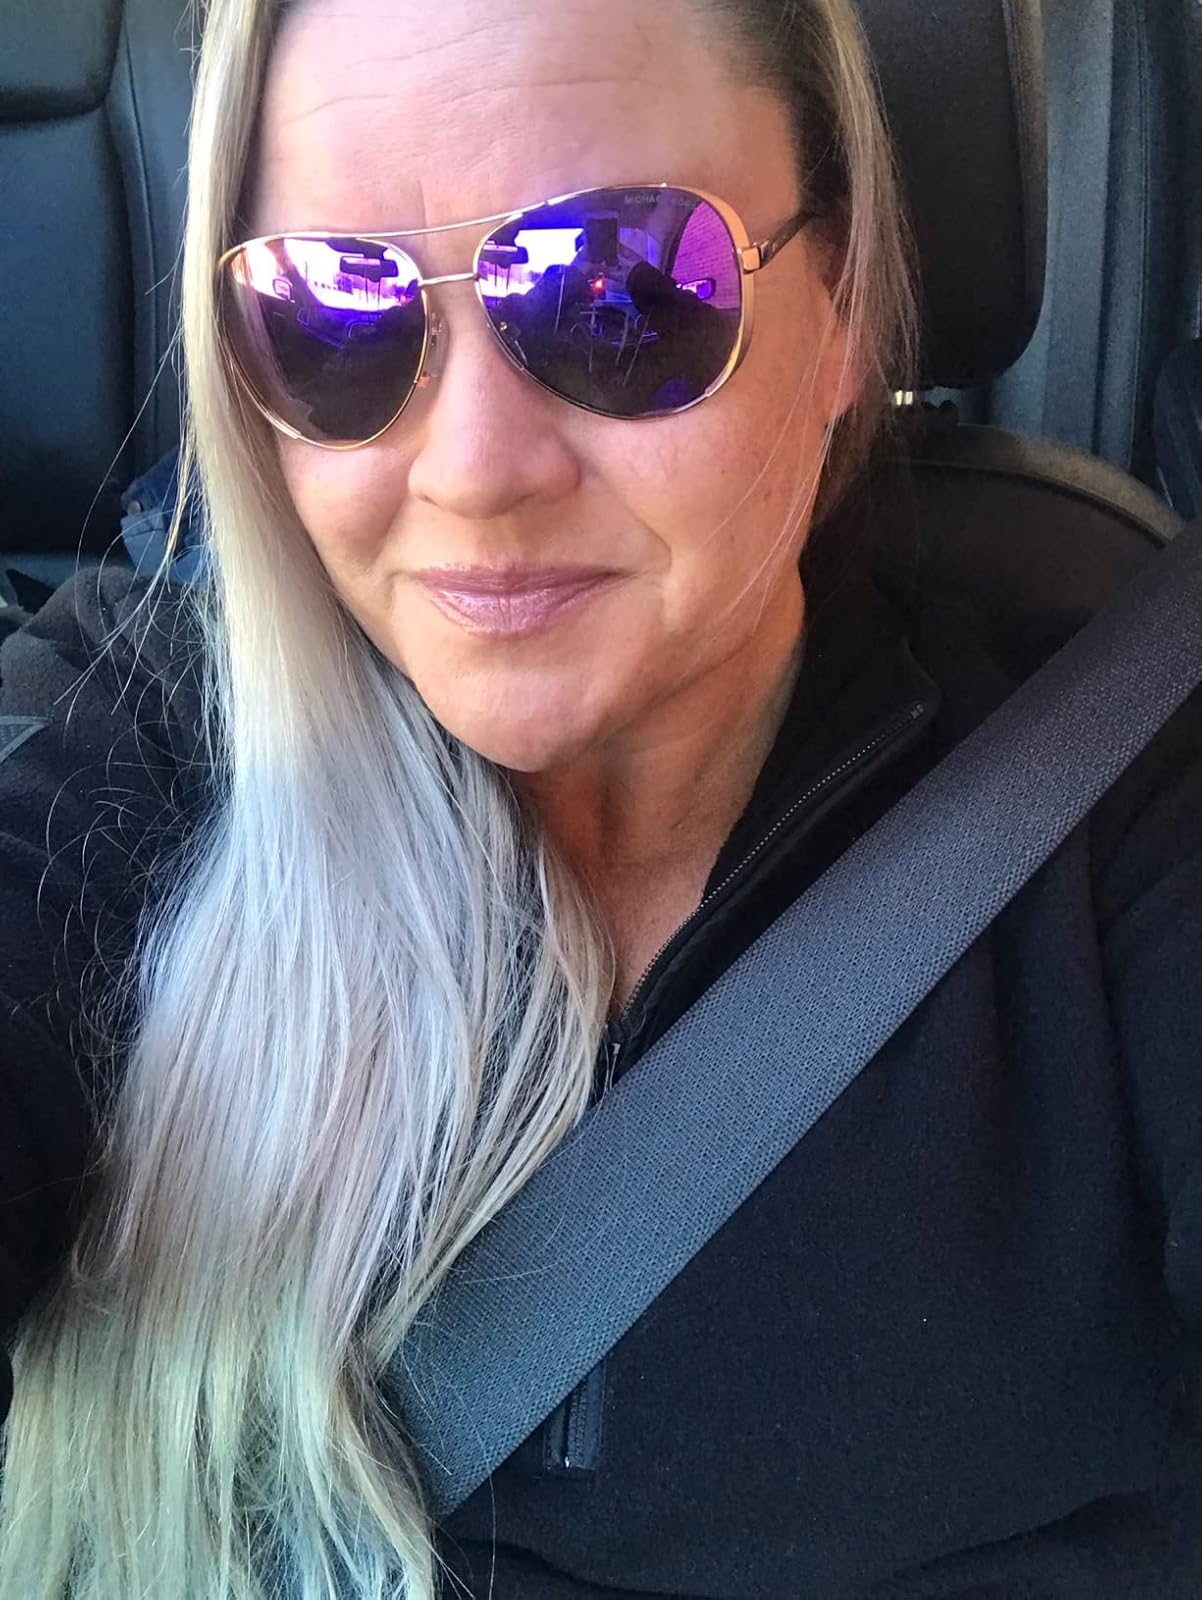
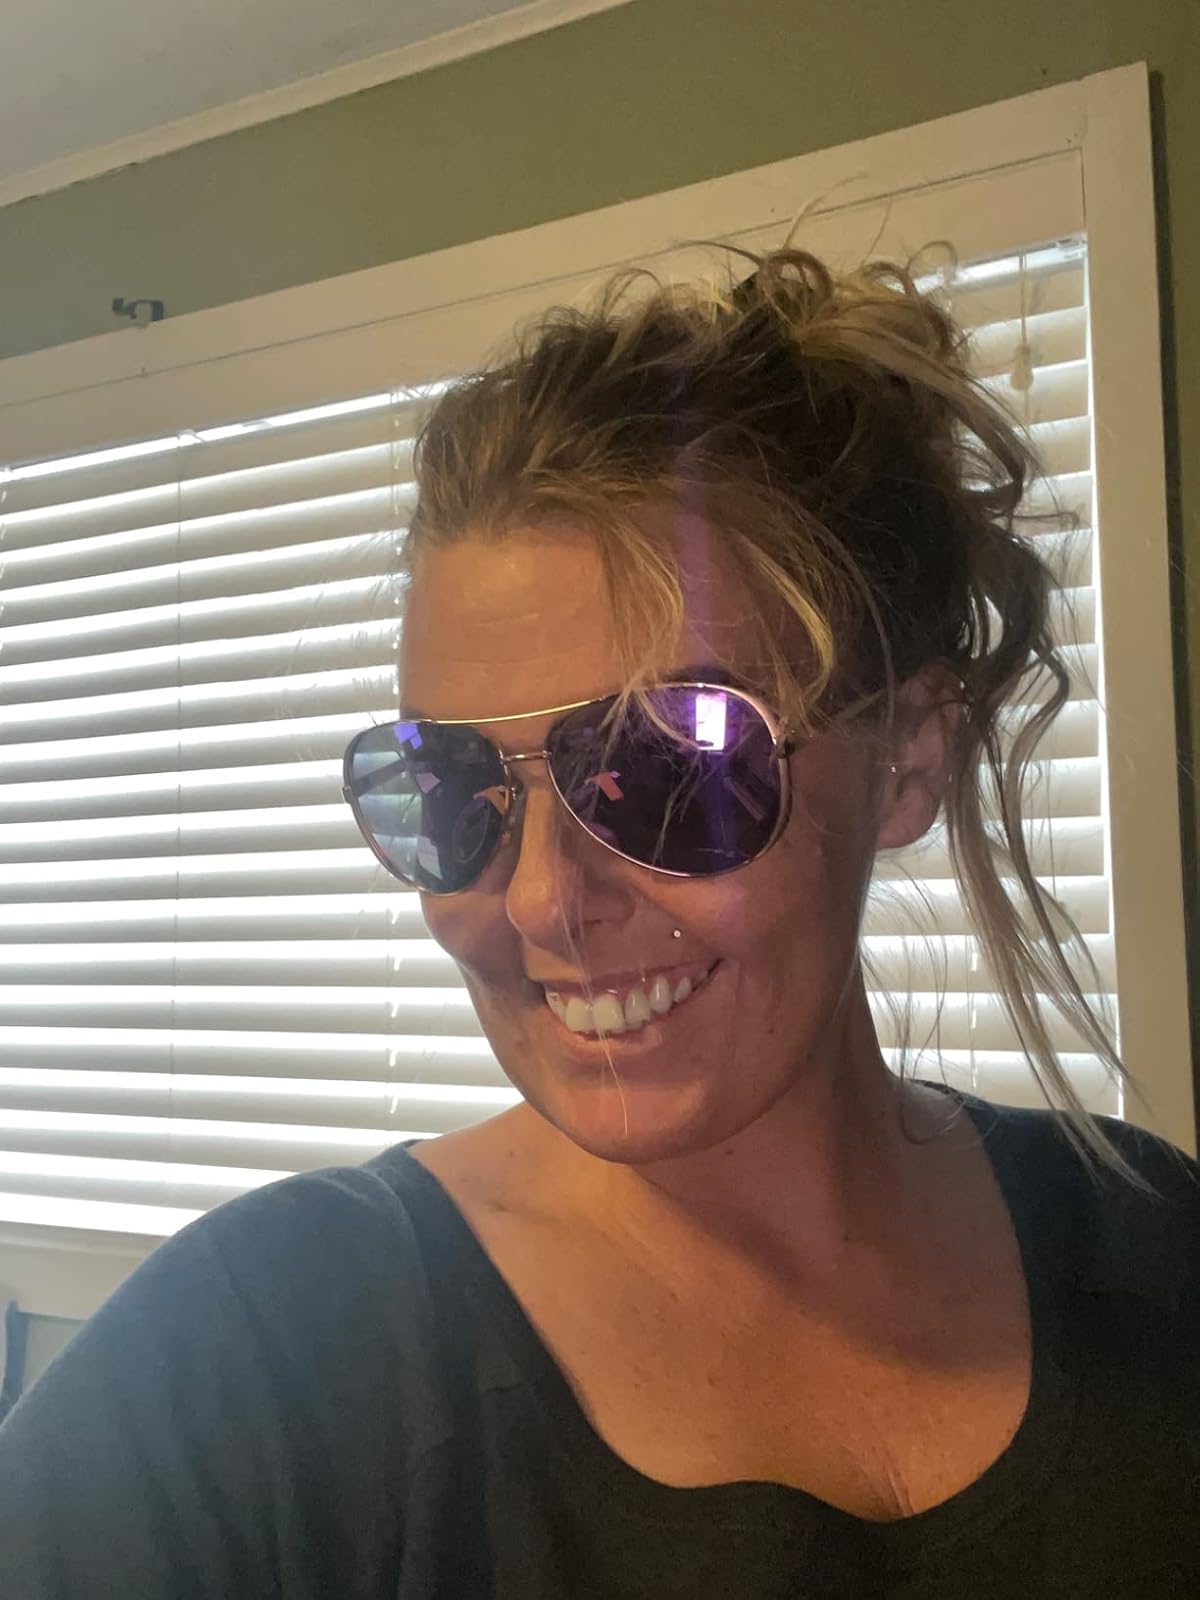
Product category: accessories_sunglasses
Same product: yes